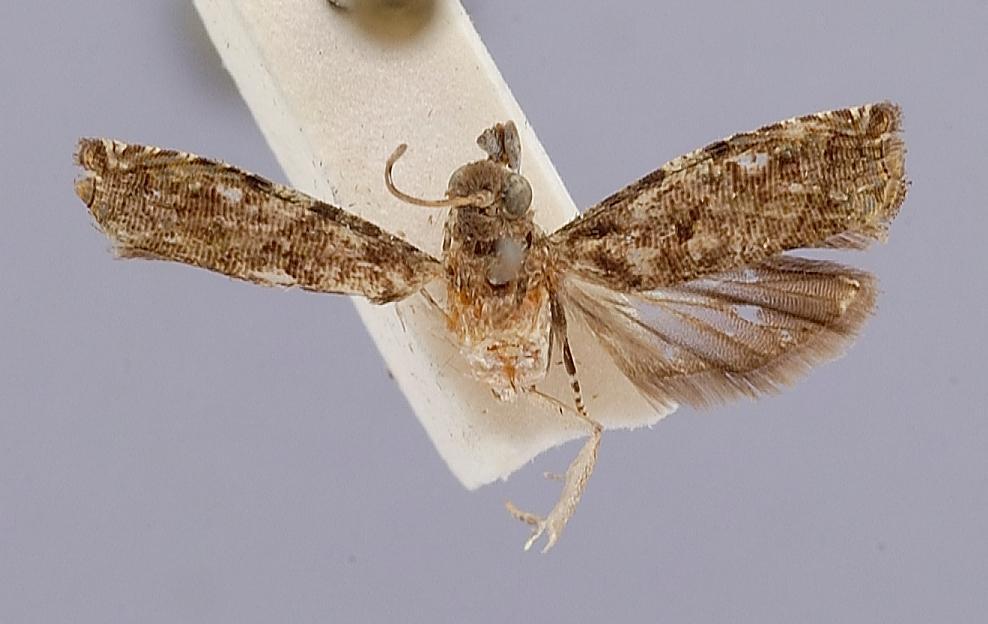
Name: Eucoenogenes deltostoma
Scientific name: Eucoenogenes deltostoma Diakonoff, 1968
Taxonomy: Animalia, Arthropoda, Insecta, Lepidoptera, Tortricidae
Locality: Philippine Islands, Mt. Makiling, Luzon, Luzon, Philippines
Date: [Not Stated]